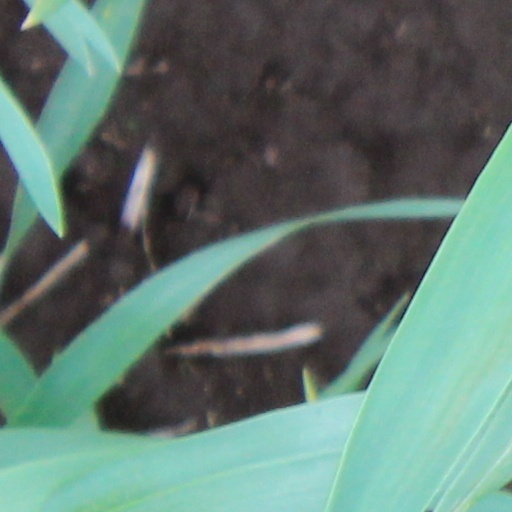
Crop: wheat